Southern Russia intervention

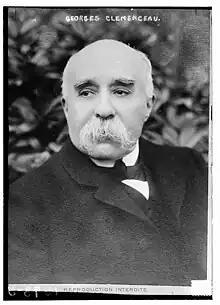
Georges Clemenceau, the prime minister of France who decided to intervene militarily in the Russian Civil War on behalf of the anti-Bolshevik forces, partly for economic reasons.

On 23 December 1917, the British and French governments had divided the region into zones of operations: Crimea, Donbas, and Ukraine remained on the French side. In addition, the Prime minister of France, Georges Clemenceau, approved a loan of one hundred million francs to finance anti-Bolshevik activities in Russia. Clemenceau's idea was to use control of the grain-rich Ukraine and the industry of Donetsk to try to recover the losses of French investors in Russia, after the new Bolshevik government had refused payment of the Russian debt. During the first year of Bolshevik rule, French aid to its enemies was limited to funding and the dispatch of some military advisers. This was not, however, Clemenceau's original plan, which provided for the sending of various allied units to Russia once the fighting in the Balkans and the Middle East had ended. The allied expeditionary force was to serve as the unifying nucleus of the Russian anti-Bolshevik forces. These troops were to facilitate the establishment of a new Russian Government, favourable to the political and economic interests of the Entente. Shortly before the October Revolution, the French high command in Paris had outlined plans to intervene in Russia in order to maintain the Eastern Front and prevent areas of strategic economic interest from falling into German hands.